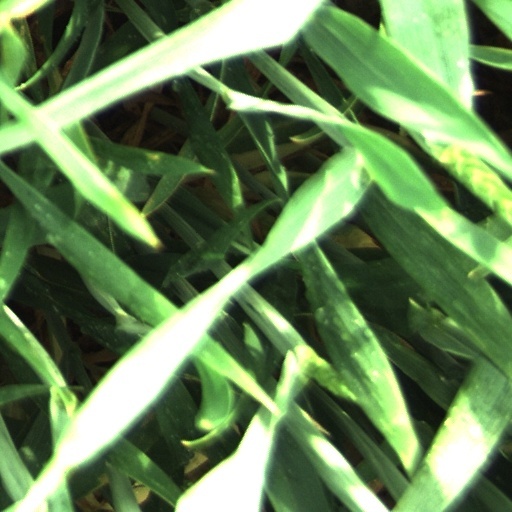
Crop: wheat